Čitluk, Herzegovina-Neretva Canton

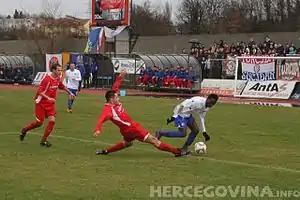
NK Brotnjo - Hajduk Split, 2013.

The town is home to the football club NK Brotnjo, and the basketball club HKK Brotnjo.